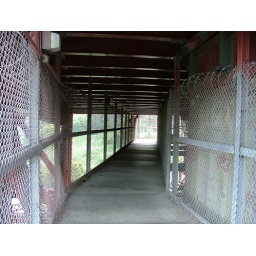
walkway under the golden gate bridge